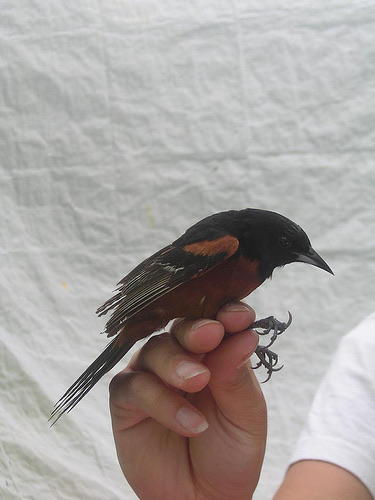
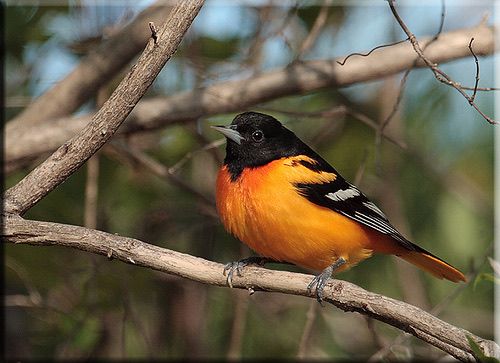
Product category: misc
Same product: yes